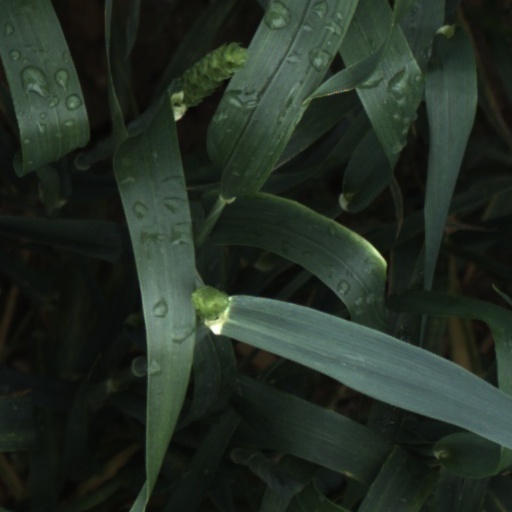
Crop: wheat